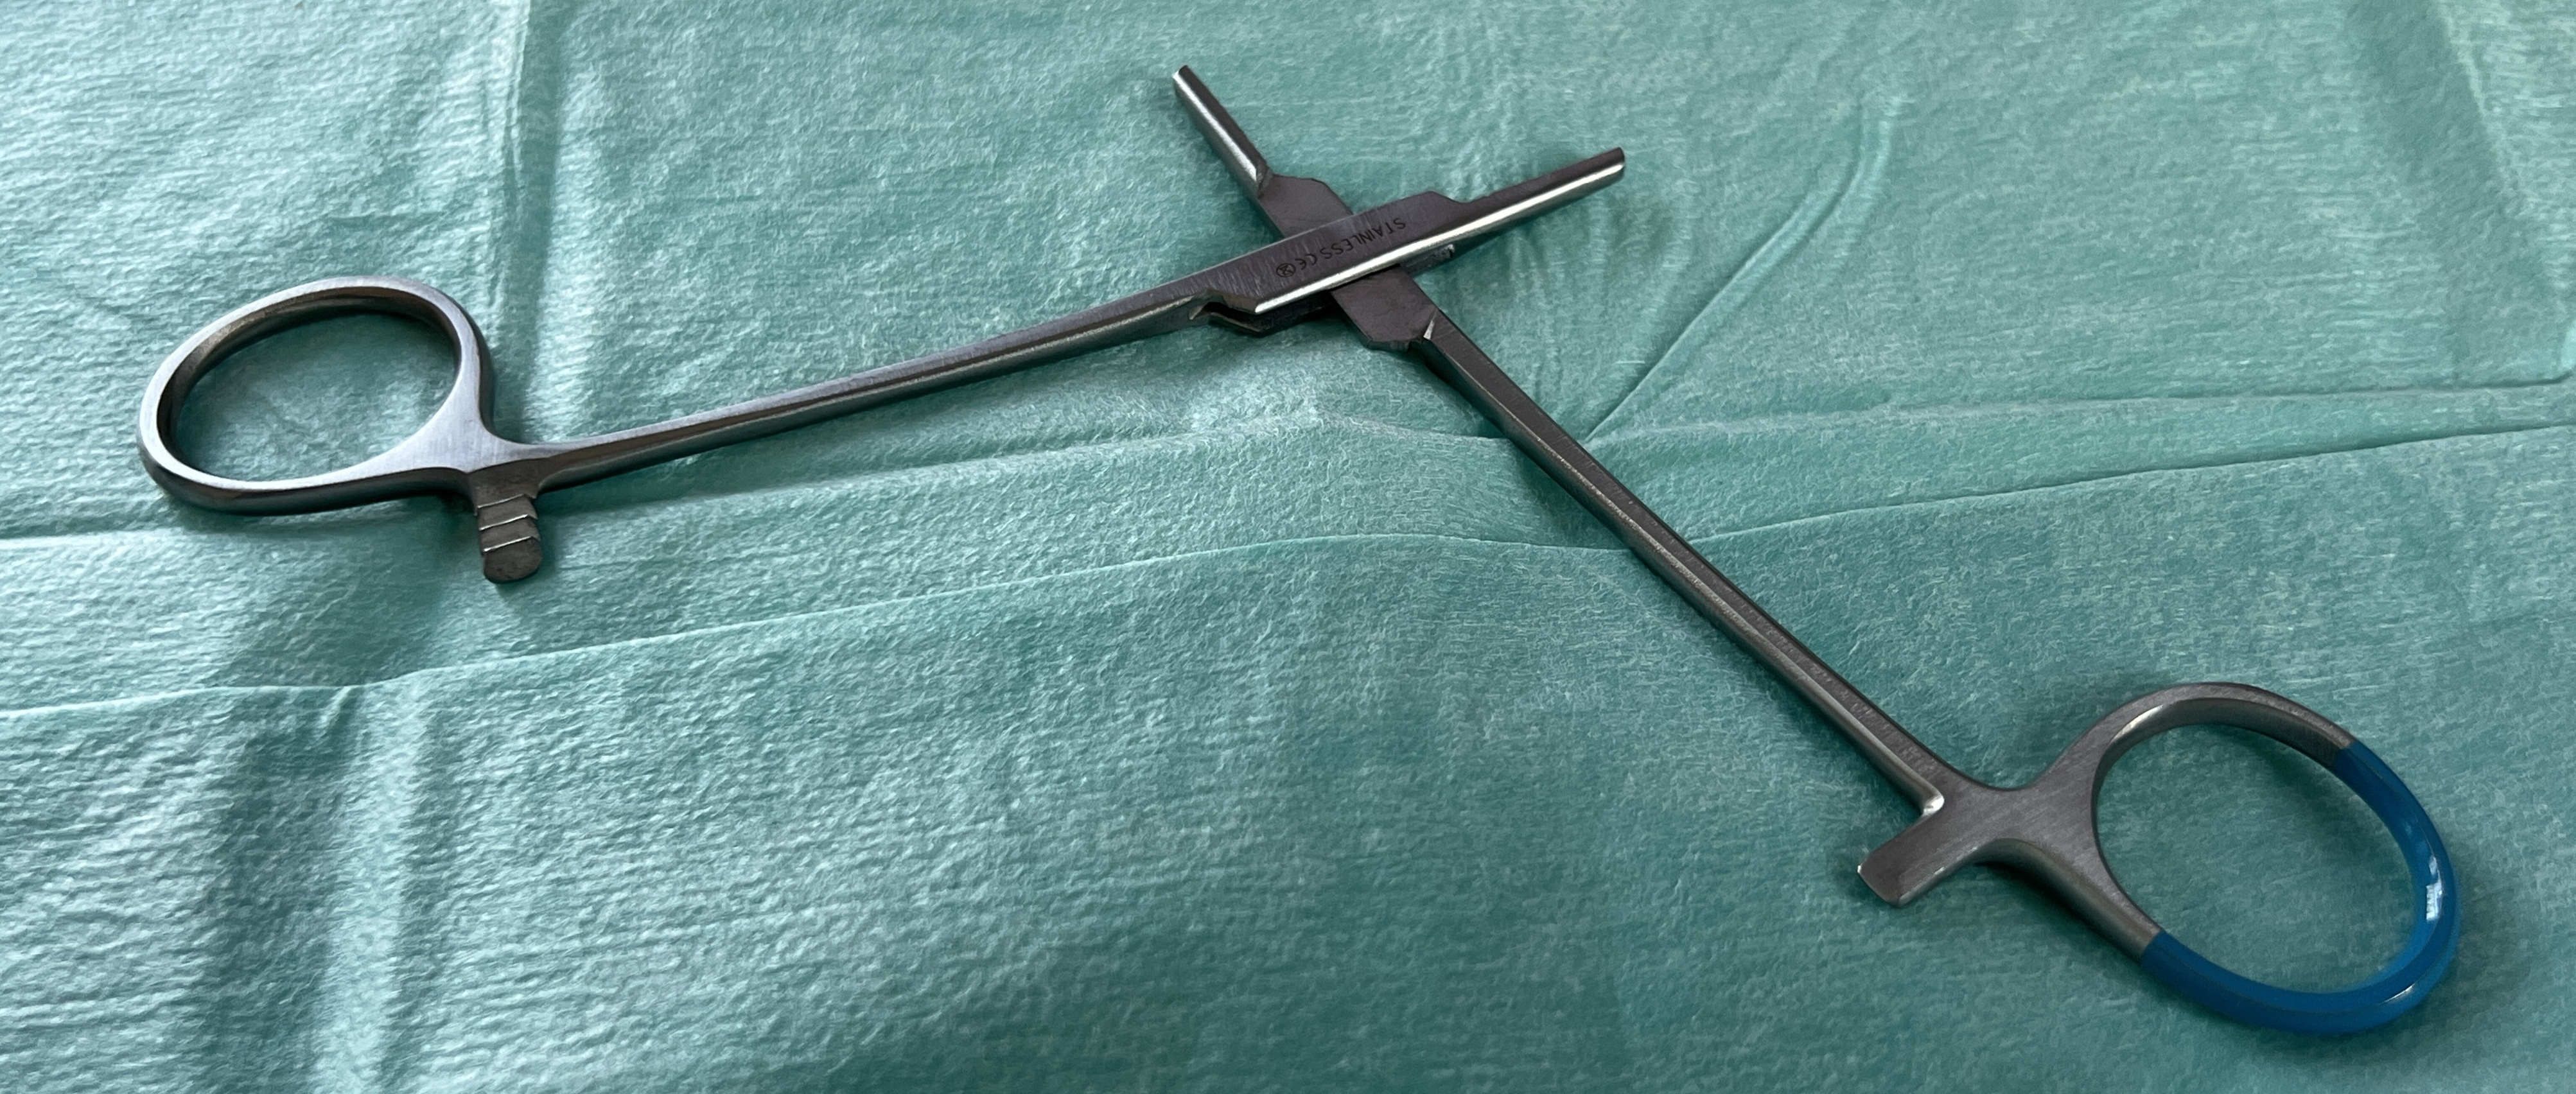
Hinged instrument state: open